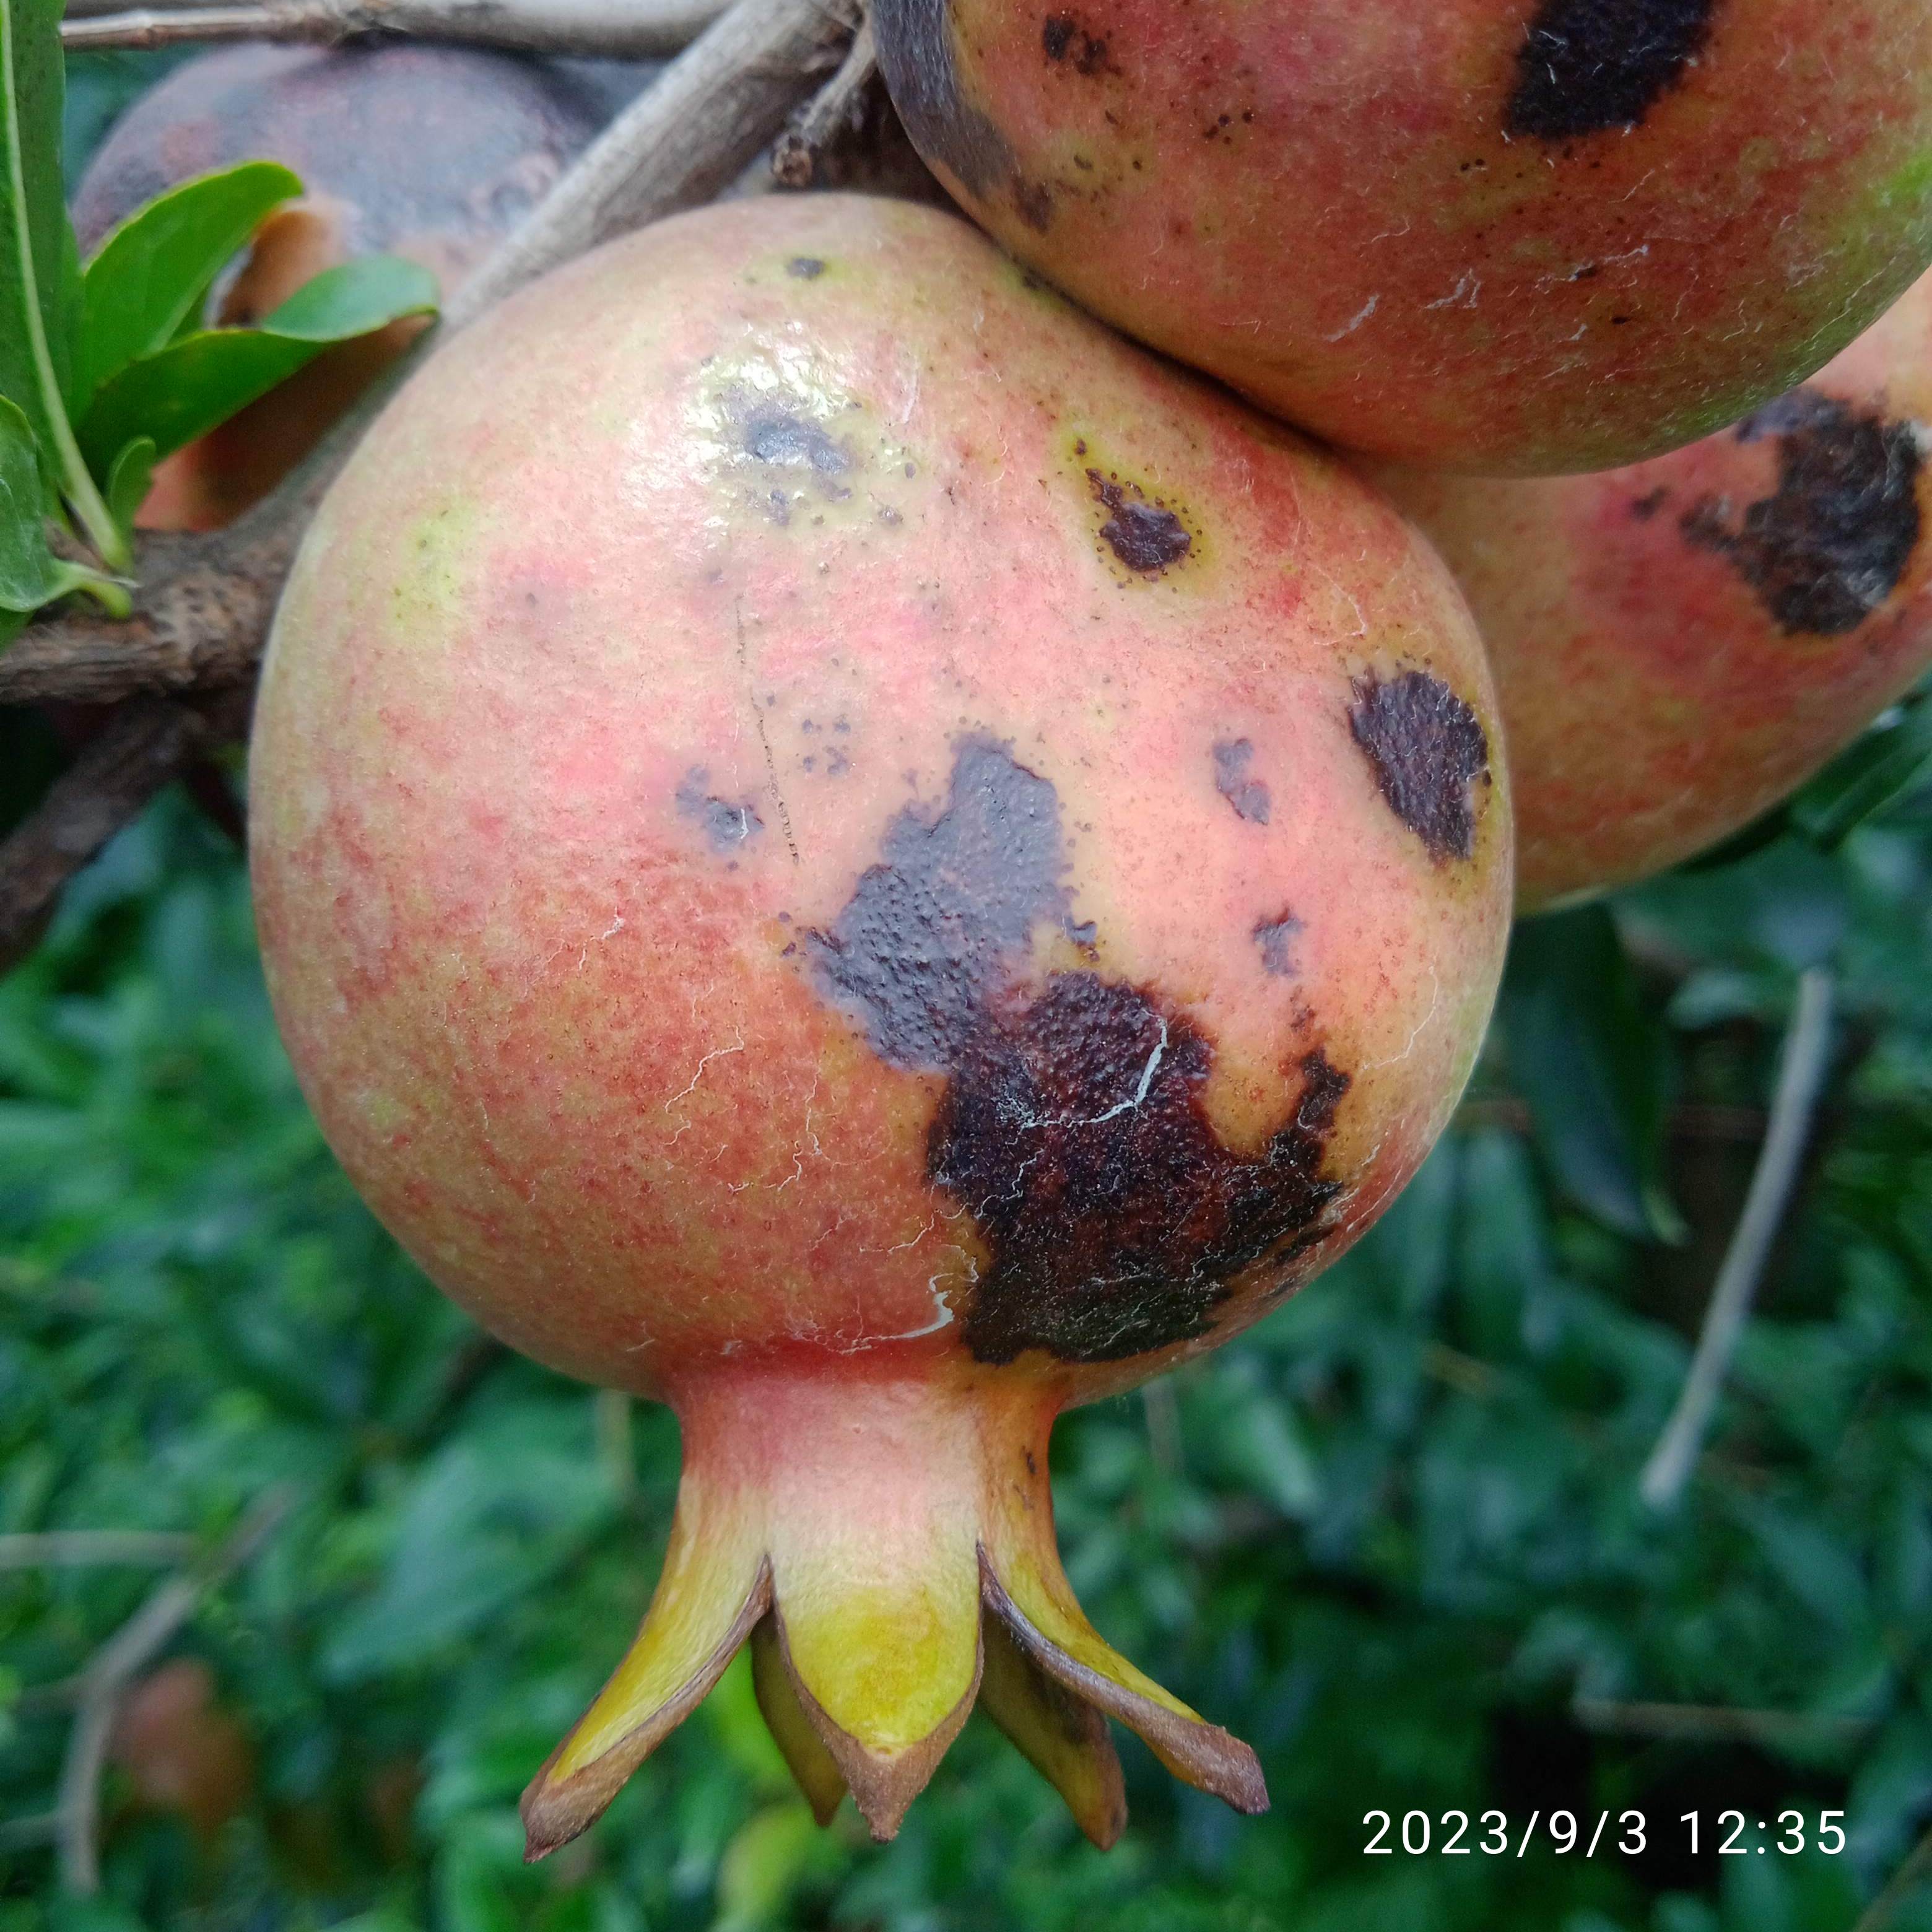
Label: Anthracnose